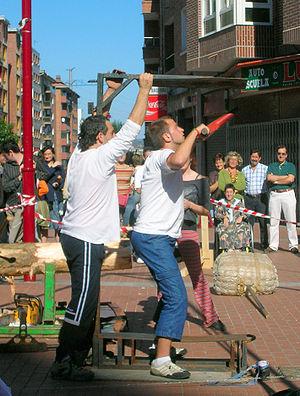
Ingude altxatze est un sport rural basque qui consiste à lancer ou lever une enclume.